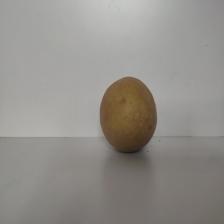
Size: Large